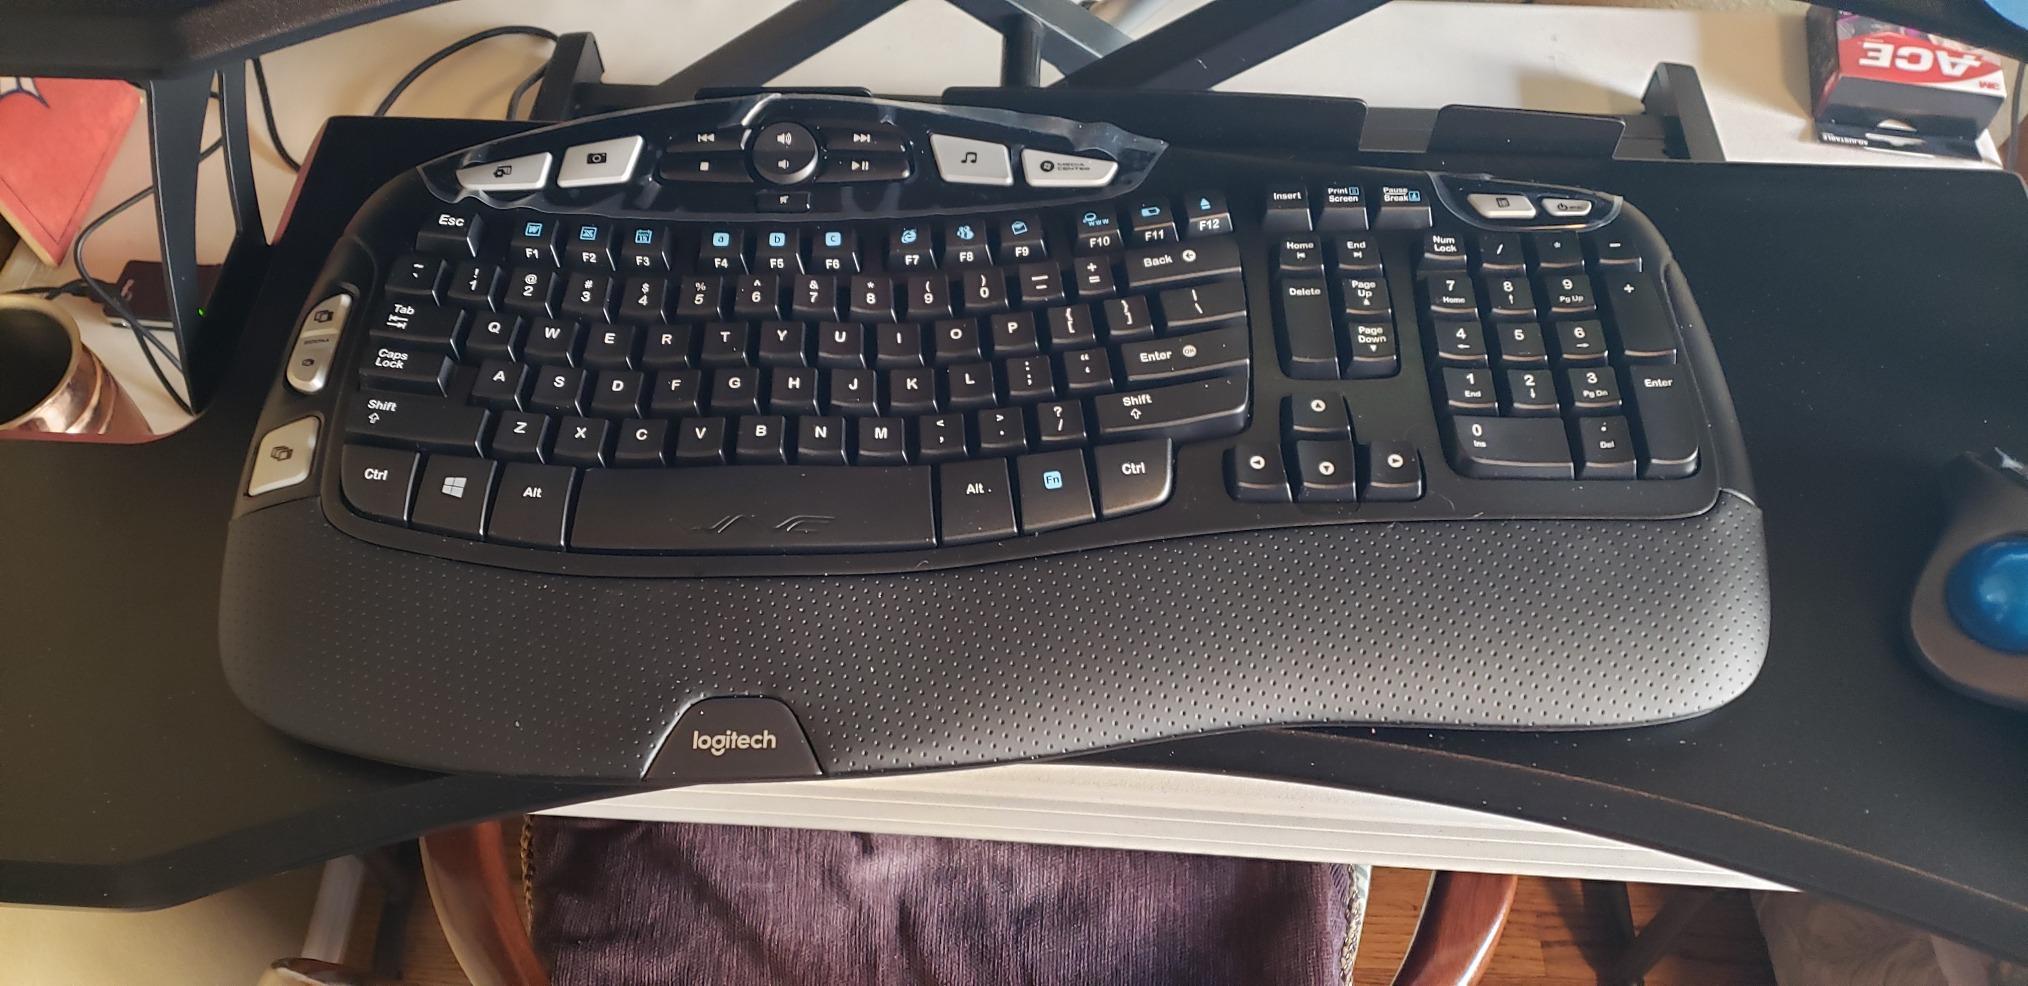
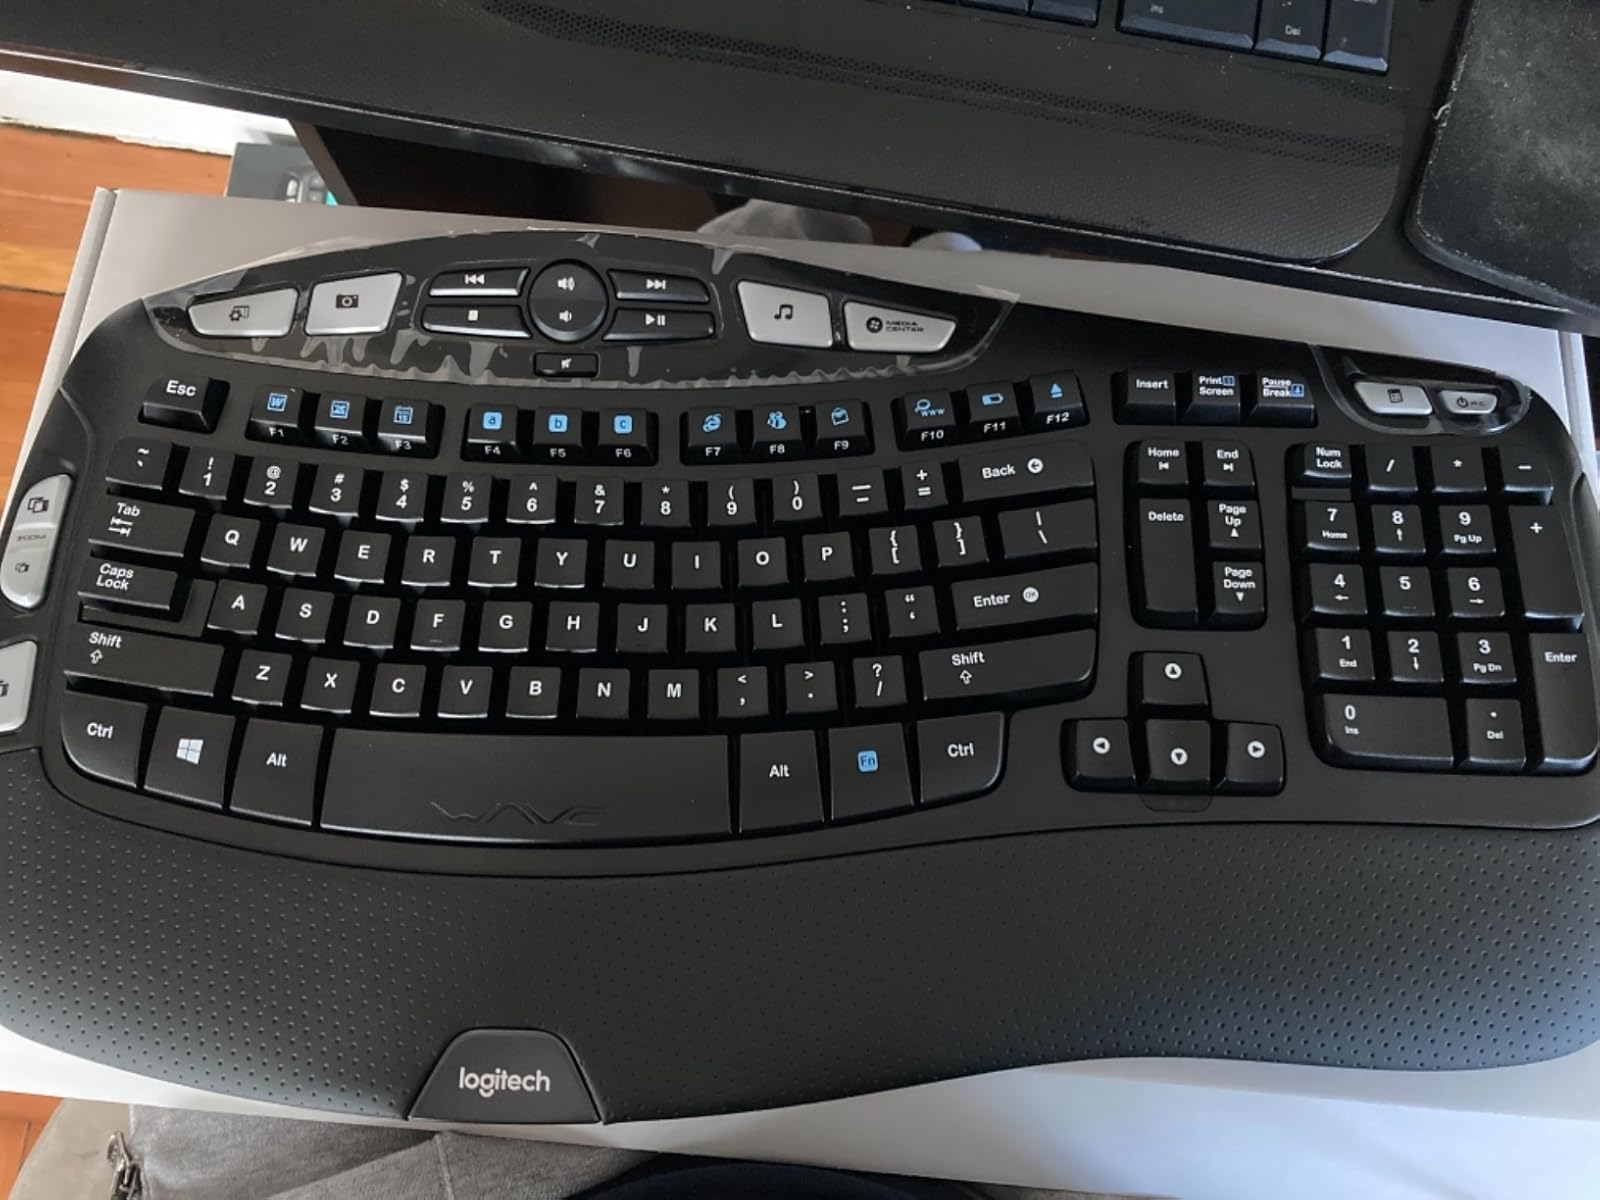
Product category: keyboard
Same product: yes